Jupiter Hammon

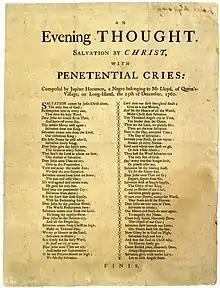
Hammon's "An Evening Thought", 1761

"An Evening Thought: Salvation by Christ, with Penitential Cries" was Jupiter Hammon's first published poem. Composed on December 25, 1760, it appeared as a broadside in 1761. The printing and publishing of this poem established Jupiter Hammon as the first published Black poet.